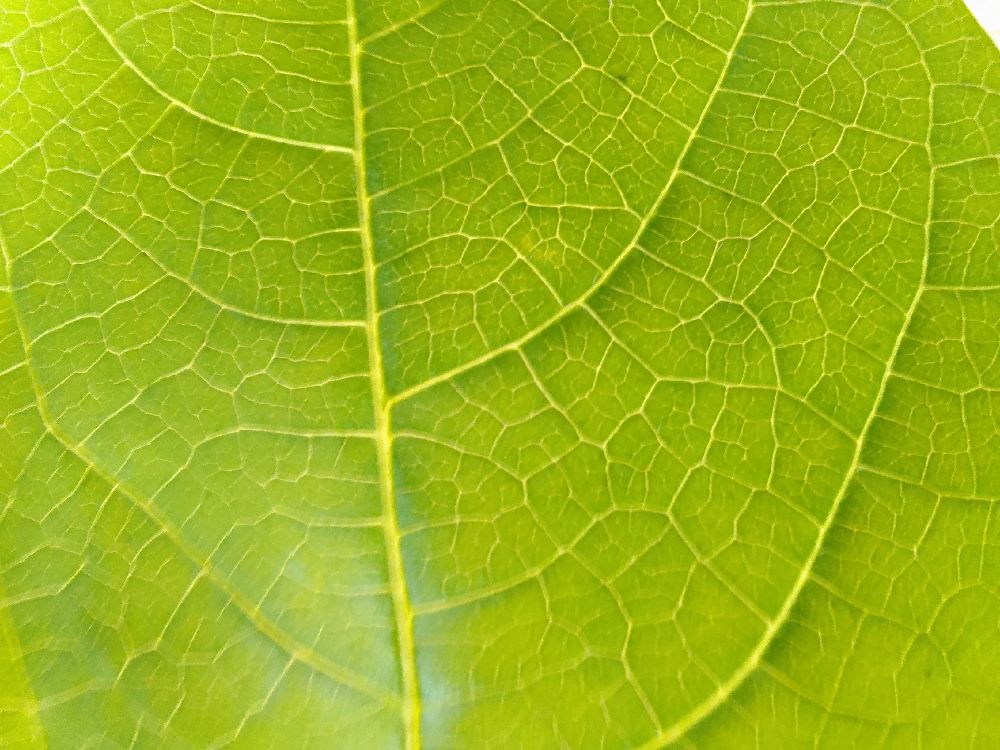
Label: healthy